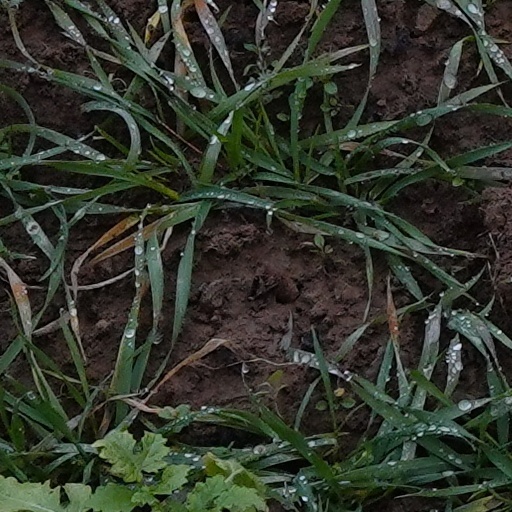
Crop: wheat